Tambach Formation

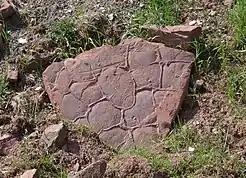
A sandstone slab from the lower beds of Bromacker, showing cracked mudstone drapings.

The most famous and fossiliferous locality within the Tambach Formation is the Bromacker locality, a cluster of small abandoned quarries near the town of Tambach-Dietharz. Strata exposed to the surface at Bromacker corresponds to the center of the Tambach Basin, during the time of the upper portion of stage I and the lower portion of stage II. Stage I sediments at Bromacker are termed the "lower beds" or "Bromacker sandstone" and stage II sediments are the "upper beds" or "Bromacker horizon".